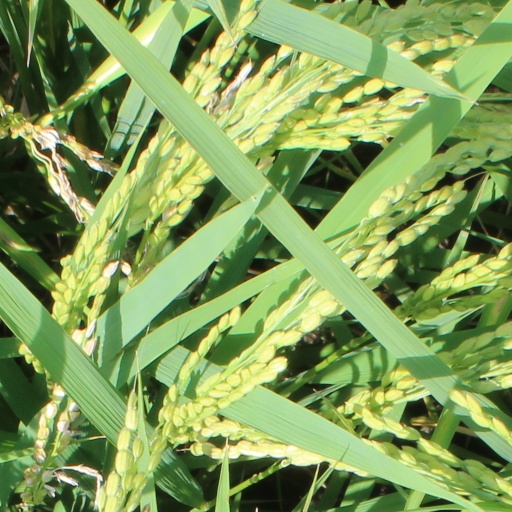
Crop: rice